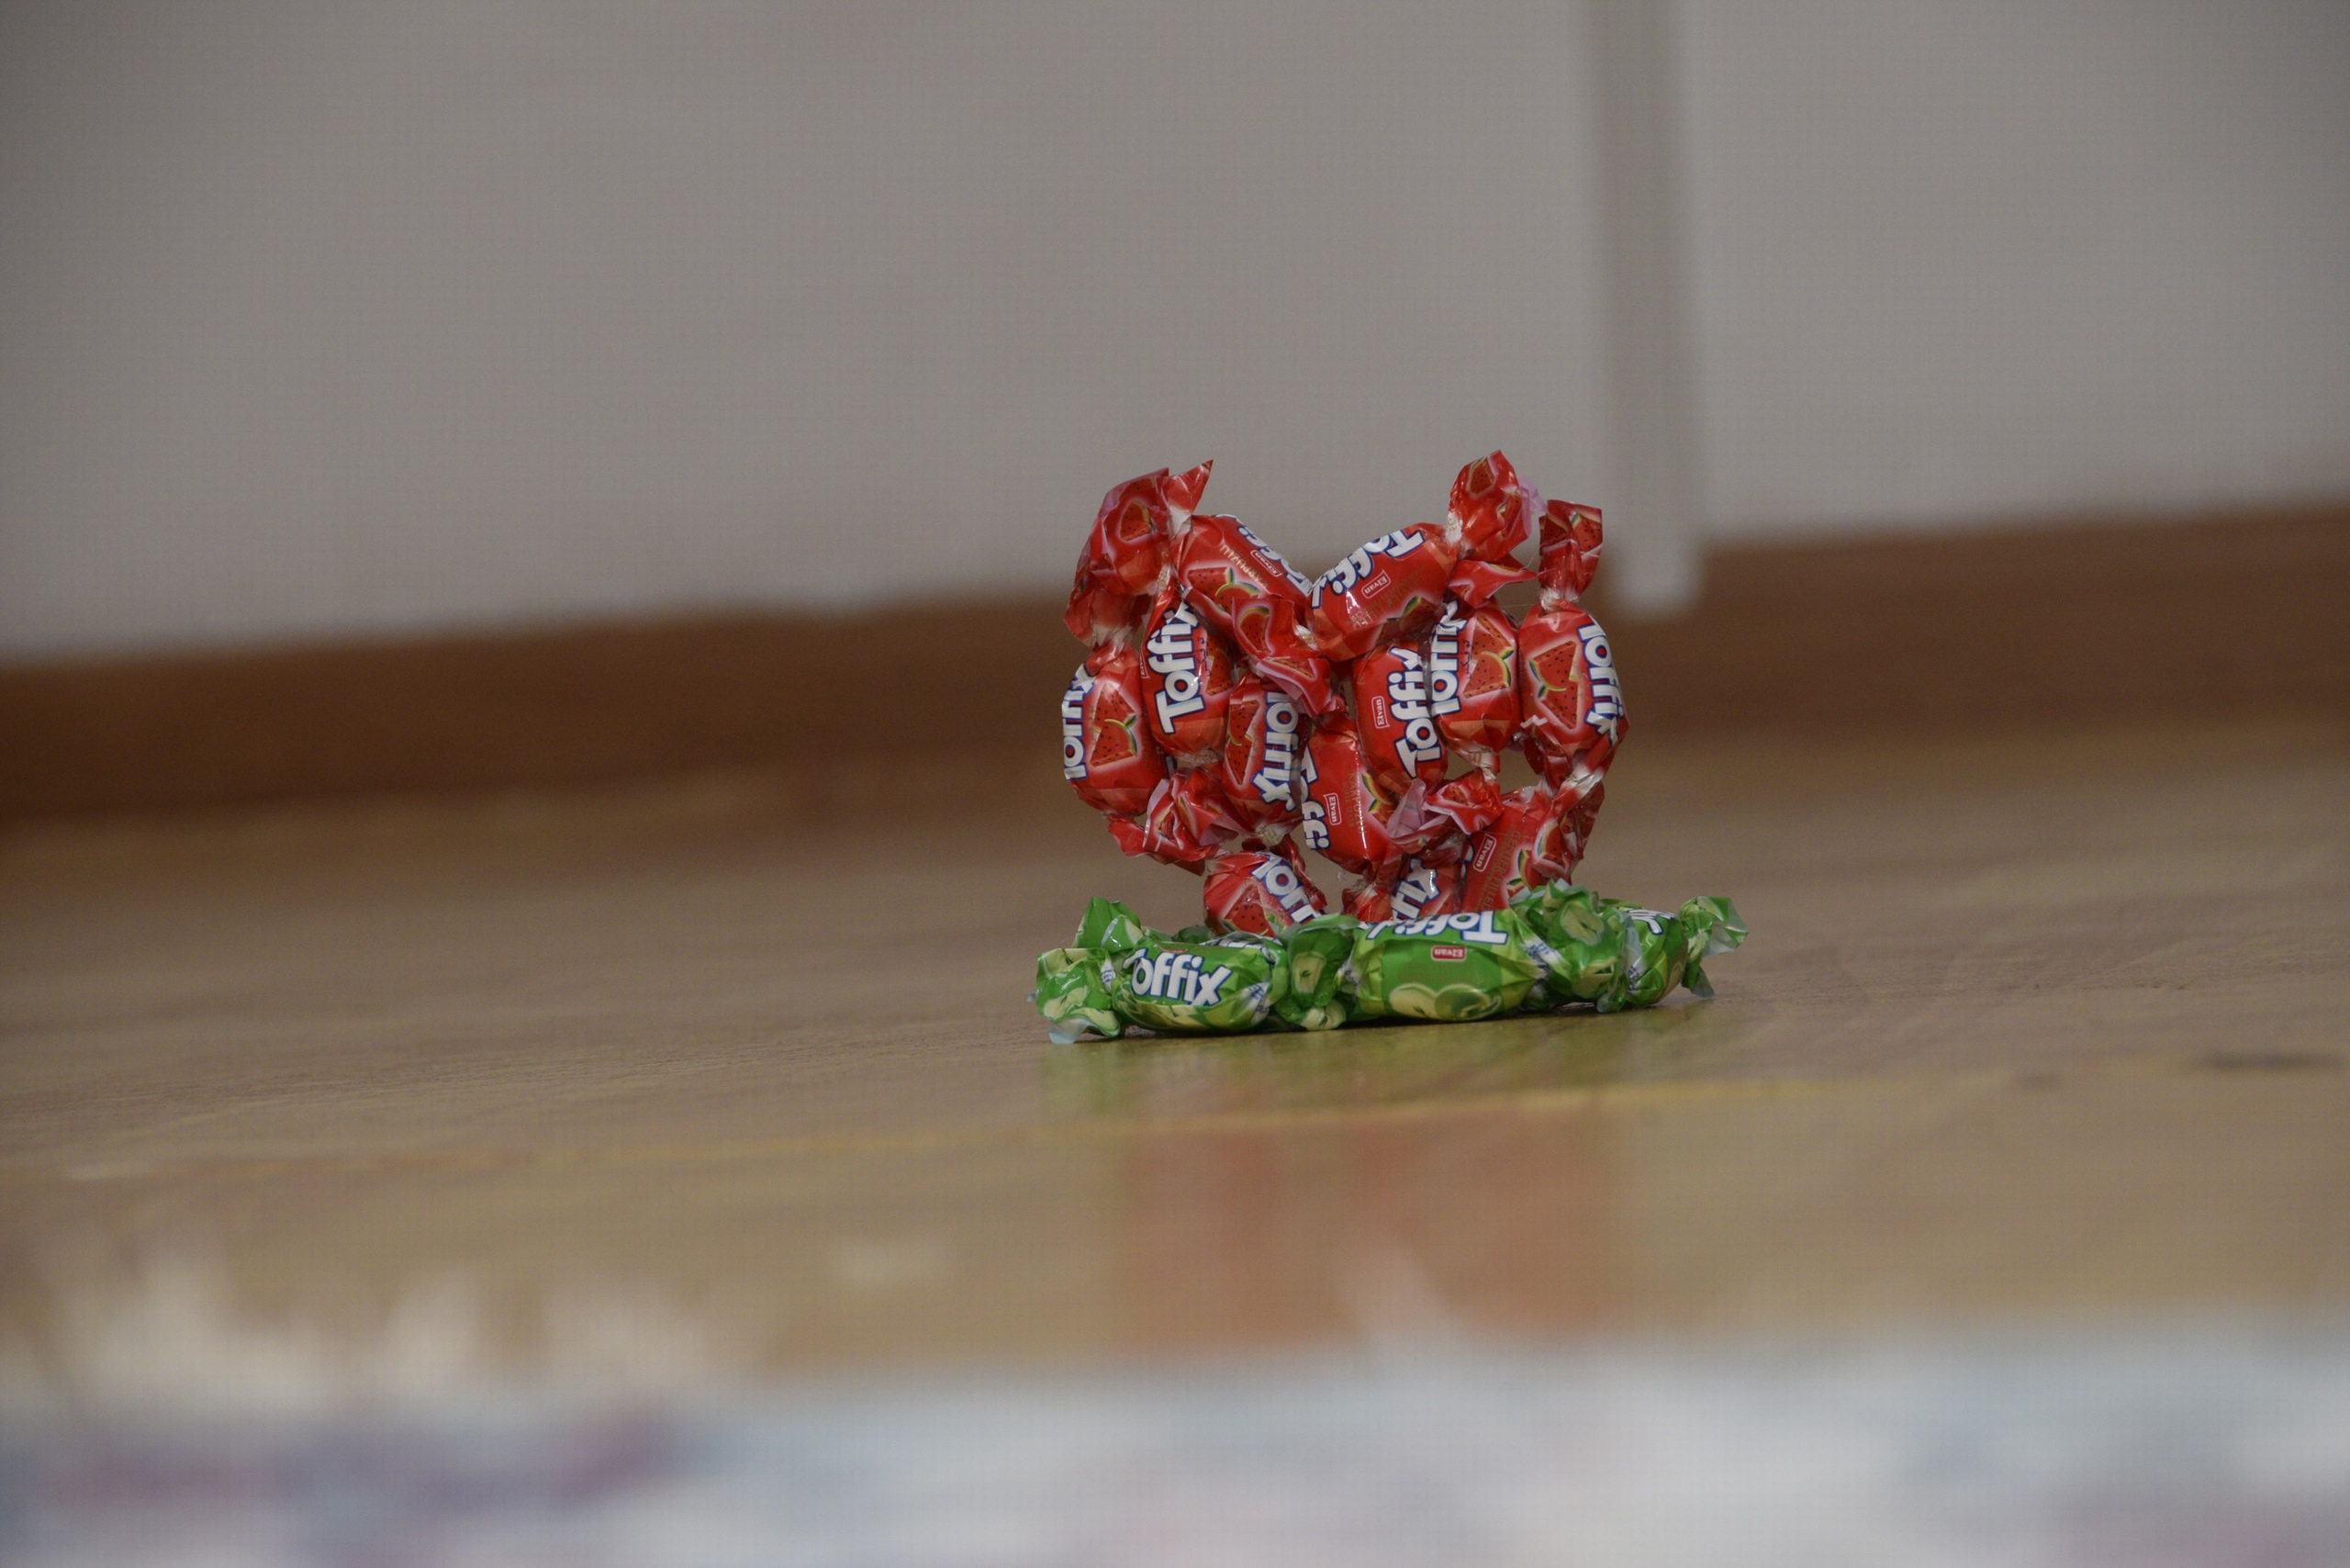
art, red, still life photography, plant, flower